Erna Schilling

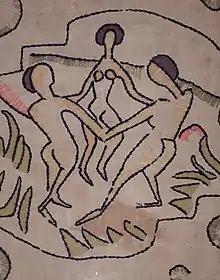
Embroidery by Erna Schilling

The daughter of a proofreader for a publishing company, she was born in Berlin. When she was eighteen, she left home with her elder sister Gerda; the two became dancers in Berlin nightclubs. There in 1912 she met artist Ernst Ludwig Kirchner. Schilling became his companion and preferred model. Through him, she met other members of the group of artists known as Die Brücke. Schilling was also a model used in paintings by Erich Heckel and Otto Mueller. She made decorations for Kirchner's studio and gave dance performances there. She later looked after the artist's business after he suffered a mental breakdown in 1915. She moved to Switzerland with him in 1921 and became a Swiss citizen in 1937. Kirchner proposed marriage to her in June 1938. She was known as Frau Erna Kirchner following his suicide later that year.